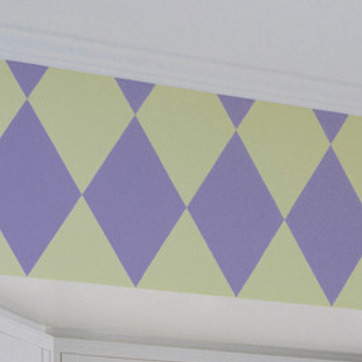
Material: wallpaper